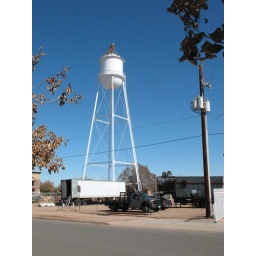
A park will be installed at the base of the tower in the next phase